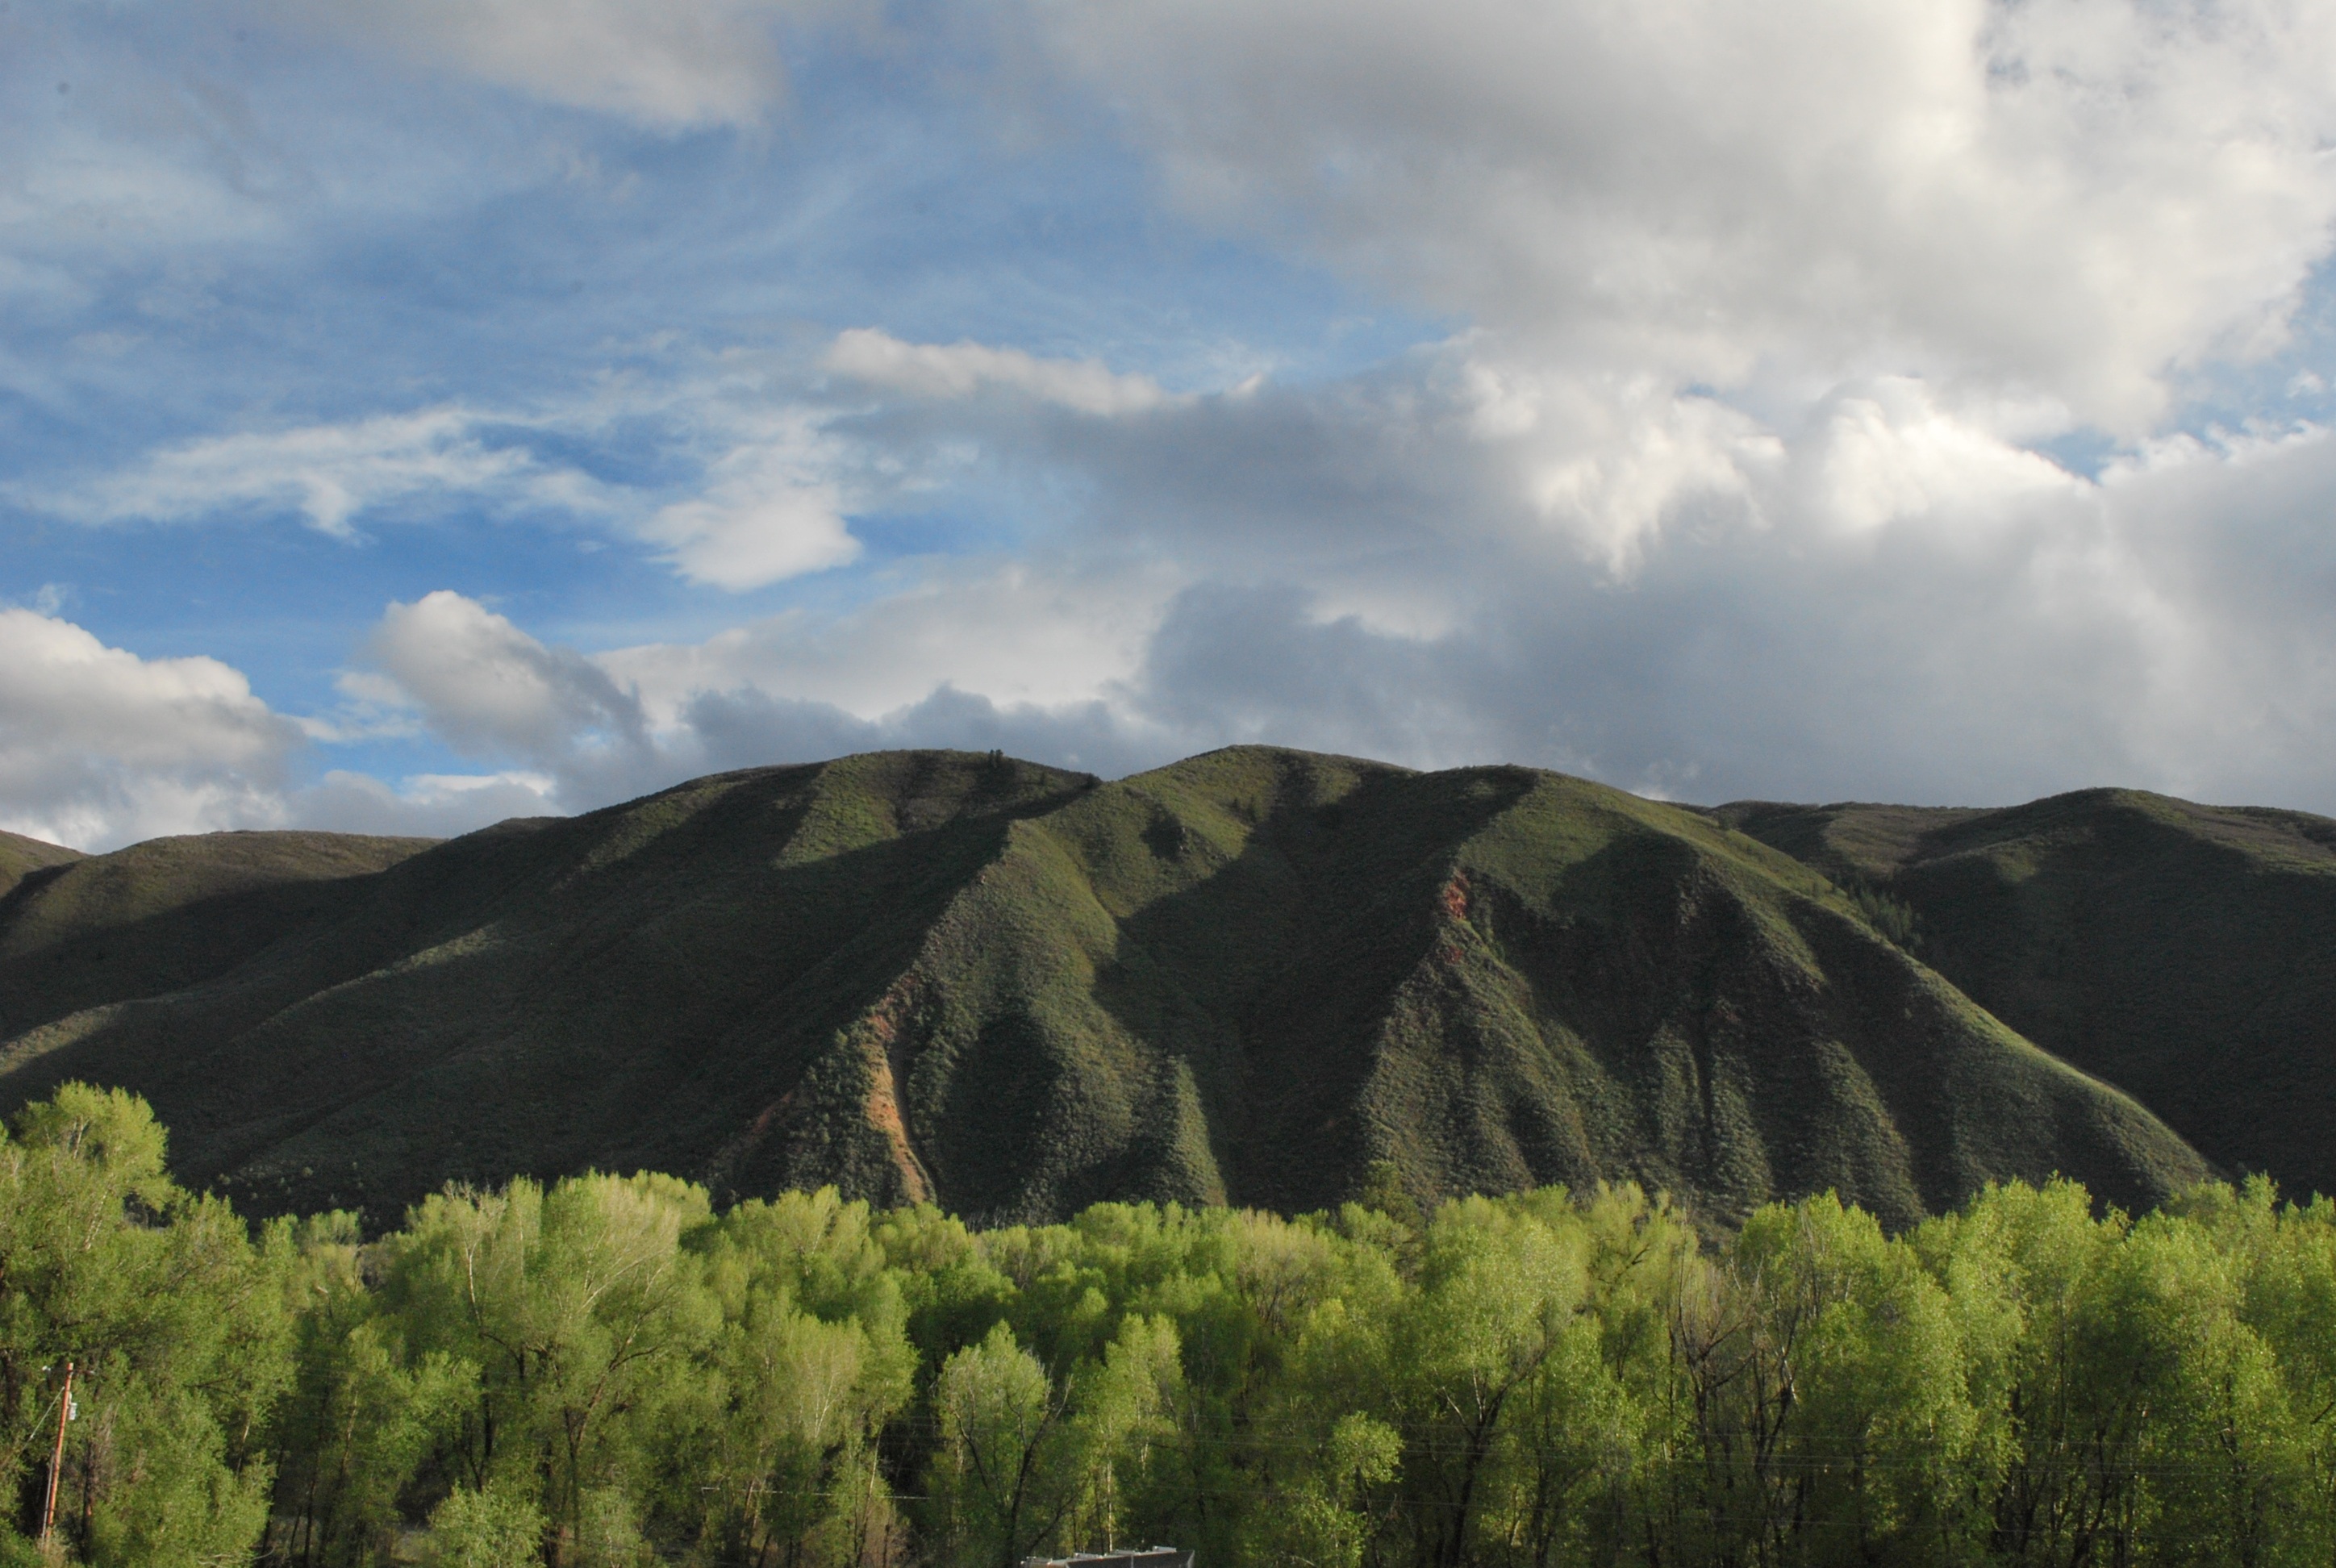
landscape, tree, nature, forest, outdoor, rock, wilderness, mountain, cloud, people, sky, sun, sunrise, sunset, hiking, sport, meadow, hill, adventure, view, peak, valley, mountain range, summer, travel, environment, green, scenic, hike, natural, autumn, park, scenery, blue, tourism, lifestyle, highland, national park, ridge, trekking, alps, plateau, fell, top, loch, ecosystem, landform, mountain pass, geographical feature, mountainous landforms